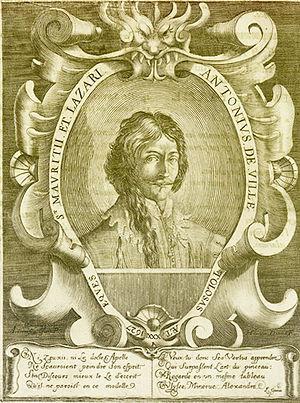
Antoine de Ville, seigneur de Lorraine, capitaine de Charles VIII, premier alpiniste à gravir le mont Aiguille en 1492, est considéré comme un pionnier de l'alpinisme.
Le siège de Corbie s'est déroulé pendant la Guerre de Trente Ans. Prise par les Espagnols le 15 août 1636, la ville de Corbie fut assiégée par les troupes françaises de Louis XIII et du cardinal de Richelieu. Le 9 novembre, après six semaines de siège, les Espagnols faisaient leur reddition.
Antoine de Ville est un ingénieur militaire français.